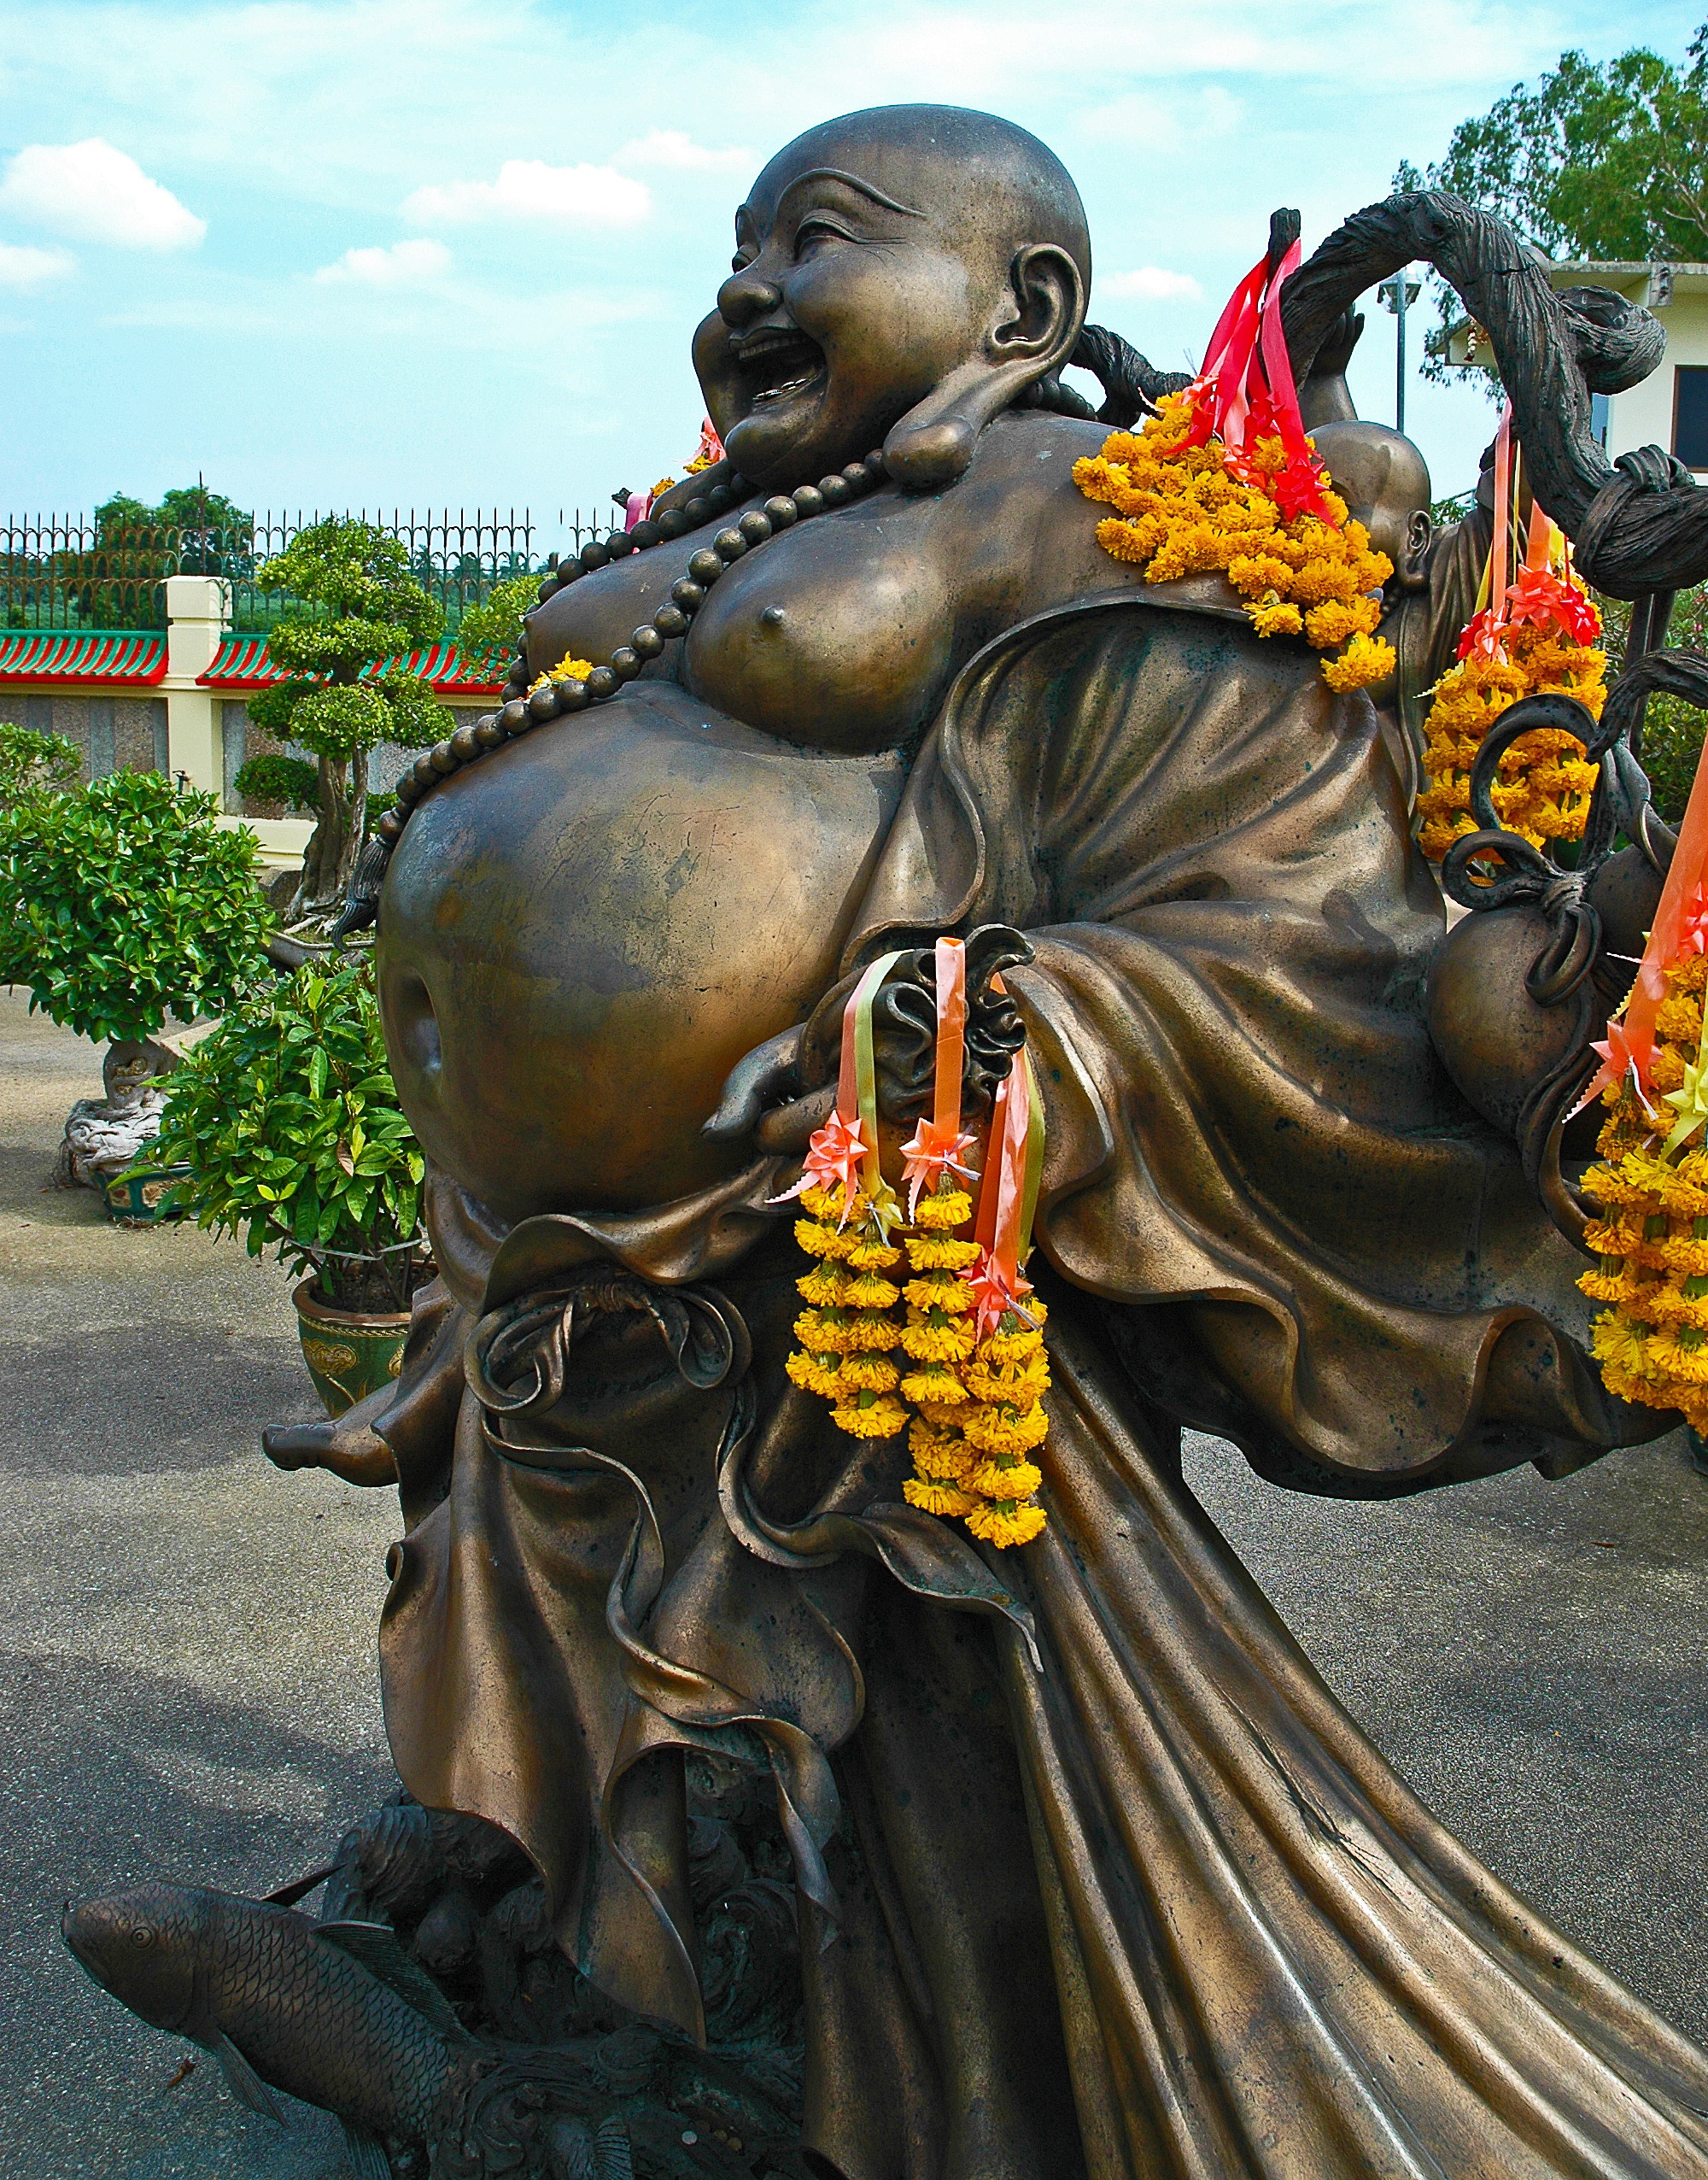
monument, statue, metal, sculpture, art, figure, temple, bronze, bronze statue, buddah, fat belly